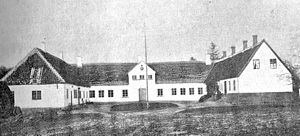
Lammehave (Ringe Sogn)
Lammehave omkring 1900
Lammehave er en lille herregård, som nævnes i 1419. Gården deles 1560 i Gammel Lammehave og Ny Lammehave. Gården blev samlet igen i 1679. Lammehave ligger i Ringe Sogn, Gudme Herred, Faabor-Midtfyn Kommune. Hovedbygningen er opført i 1734 og ombygget i 1795 og 1920.
Lammehave er en lille herregård, som nævnes i 1419. Gården deles 1560 i Gammel Lammehave og Ny Lammehave. Gården blev samlet igen i 1679. Lammehave ligger i Ringe Sogn, Gudme Herred, Faaborg-Midtfyn Kommune. Hovedbygningen er opført i 1734 og ombygget i 1795-1920.